Slough Town F.C.

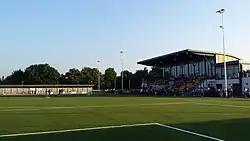
Arbour Park in 2017

Slough Town started the 2016–17 season playing their early home games at Holloways Park, Windsor Road, Beaconsfield, Buckinghamshire. They moved back into the borough of Slough for the first time in over a decade on 29 August 2016 when they played their first game at the new ground, Arbour Park, against Hayes and Yeading United, winning 2–1.